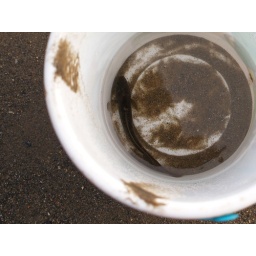
caught a fish in a rock pool